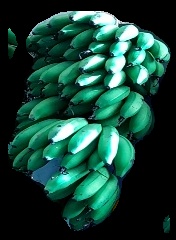
Variety: rasbale
Grade: grade2